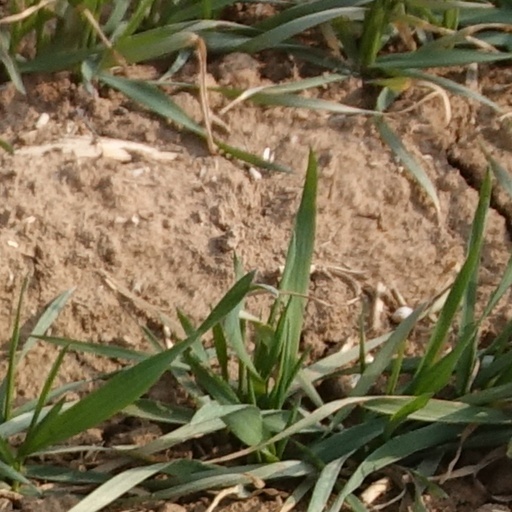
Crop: wheat